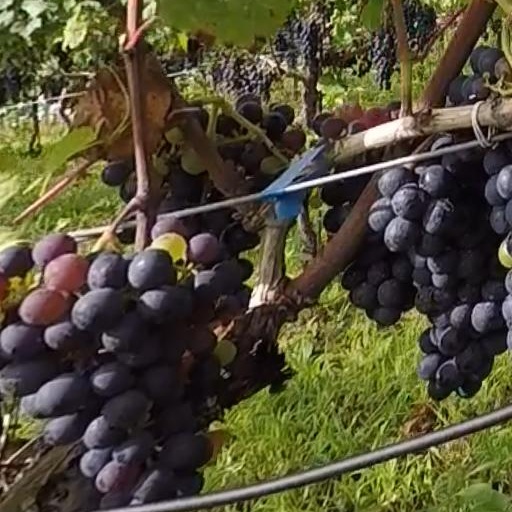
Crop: grape